Entry point

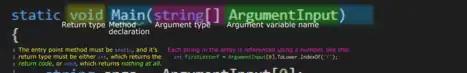
How the Main might look in C# source code. Different parts are labeled for reference.

In computer programming, an entry point is the place in a program where the execution of a program begins, and where the program has access to command line arguments.